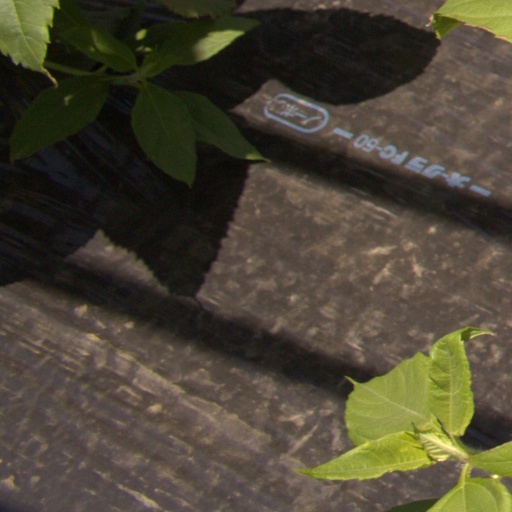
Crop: Jerusalem artichoke